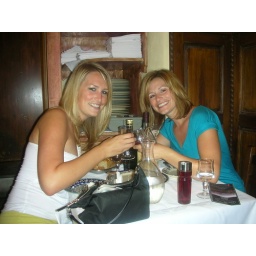
Last dinne in Florence...we were already drunk here, but ordered a whole bottle of table wine anyways...